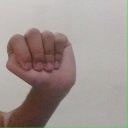
अक्षर: ठ